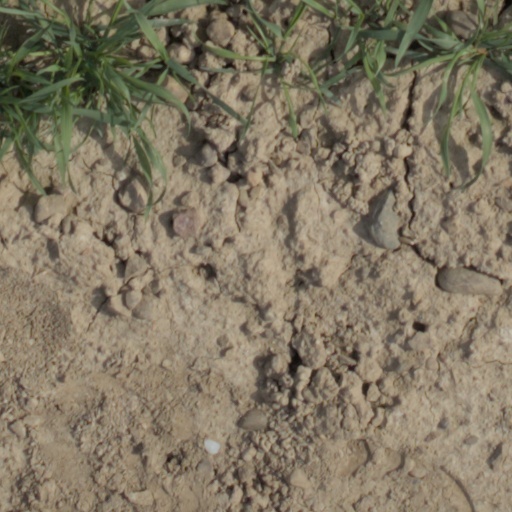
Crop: wheat